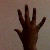
The image shows a hand gesture representing the number 5 in Indian Sign Language.